Yodo-dono

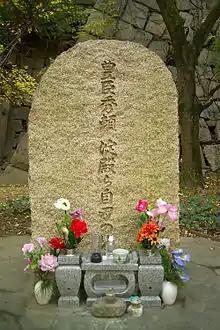
Memorial in place where Yodo-dono and Hideyori committed suicide after the fall of Osaka Castle.

Tokugawa Ieyasu, who seized control from Hideyori after Hideyoshi's death, now regarded Hideyori an obstacle to the unification of Japan. In 1614, Ieyasu laid siege to Osaka Castle. Yodo-dono sought assistance from daimyos across Japan, but none dared to oppose the shogunate and side with the Toyotomi clan. Left with no choice, she recruited "Rōnin" (masterless samurai) with gold and silver, using them as her military force. She defended the castle with her son, actively participating in the siege. When the Tokugawa army bombed her room and killed two of her maids, Yodo-dono emerged from her mansion with a group of armed and armored women. She later told the warriors to make a peace treaty. Following the meeting with Lady Acha, who was accompanied by Honda Masazumi and Ohatsu (Yodo-dono's younger sister), the peace treaty was accepted by both sides.